Lincoln Park (Portland, Maine)

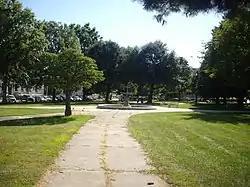
Looking southeast toward Federal Street

Lincoln Park is a urban park in downtown Portland, Maine. Created as Phoenix Square in 1866, following that year’s Great Fire, which burned down most of the buildings of Portland, it was renamed on January 24, 1867, in honor of former president Abraham Lincoln. It is bounded by Congress Street to the west, Pearl Street to the south, Federal Street to the east and Franklin Street to the north. The park was added to the National Register of Historic Places in 1989.